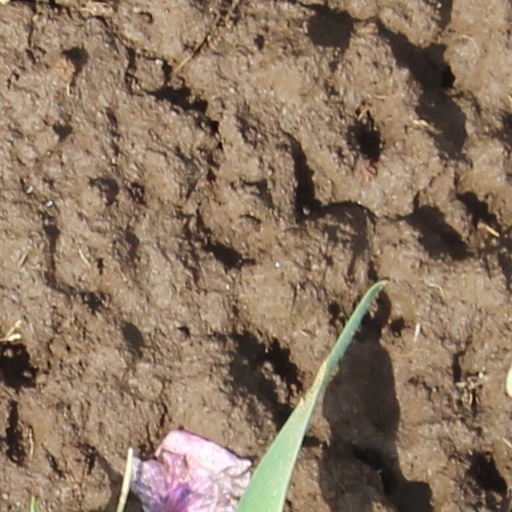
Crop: wheat